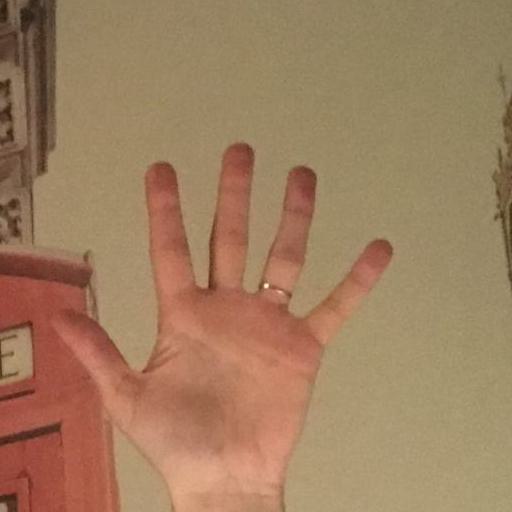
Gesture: palm